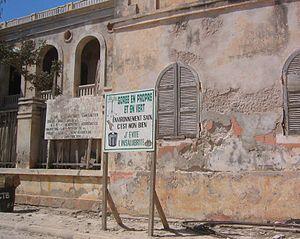
L'environnement au Sénégal est l'espace naturel préservé du Sénégal.
L'île de Gorée, ou simplement Gorée, est à la fois une île de l'océan Atlantique nord située dans la baie de Dakar et l'une des 19 communes d'arrondissement de la capitale du Sénégal. C'est un lieu symbole de la mémoire de la traite négrière en Afrique, reconnu officiellement par l’Organisation des Nations unies en 1978 : Gorée, « île-mémoire » de cette tragédie, fut ainsi l’un des tout premiers lieux à être portés sur la liste du patrimoine mondial gérée par l'Organisation des Nations unies pour l'éducation, la science et la culture.